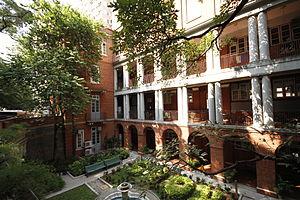
Le Collège King est une école pour garçons fondée en 1926 à Hong Kong.